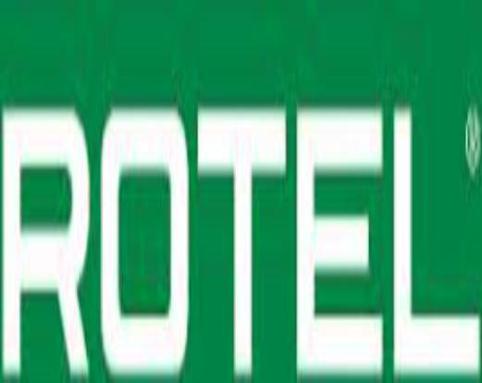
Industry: Food